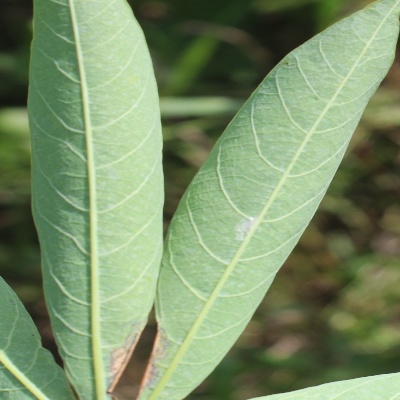
Crop: Cassava
Condition: bacterial blight